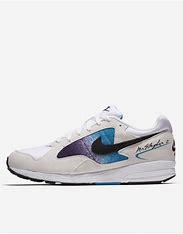
Brand: Nike
Model: Air Skylon Ii